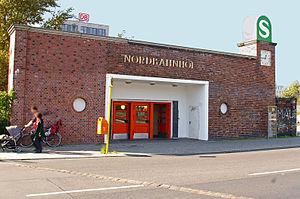
La gare du Nord est une gare ferroviaire à Berlin-Mitte. Elle est desservie par les lignes de S-Bahn nord ↔ sud 1, 2, 25 et 26.